Frank Hatton (explorer)

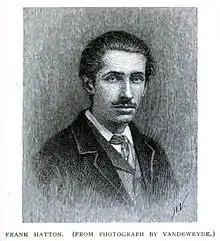
Frank Hatton, engraving based on a photo by Vandeweyde (1885)

Frank Hatton (31 August 1861 – 1 March 1883) was an English geologist and explorer, who died young from an accidental shooting in the Bornean jungle. He was the second child of the journalist Joseph Hatton, who wrote a biographical preface to the book on North Borneo published posthumously based on field notes.